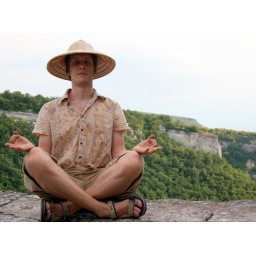
It's me sitting on the wall of Cave City in Chuhut-Kale at Bukhchisaray, Crimea, Ukraine